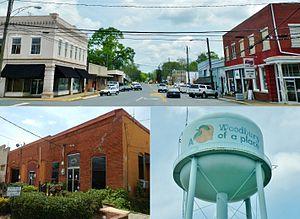
Woodbury est une ville du comté de Meriwether, dans l'État de Géorgie, aux États-Unis. Elle comptait 1 184 habitants au recensement de 2000.